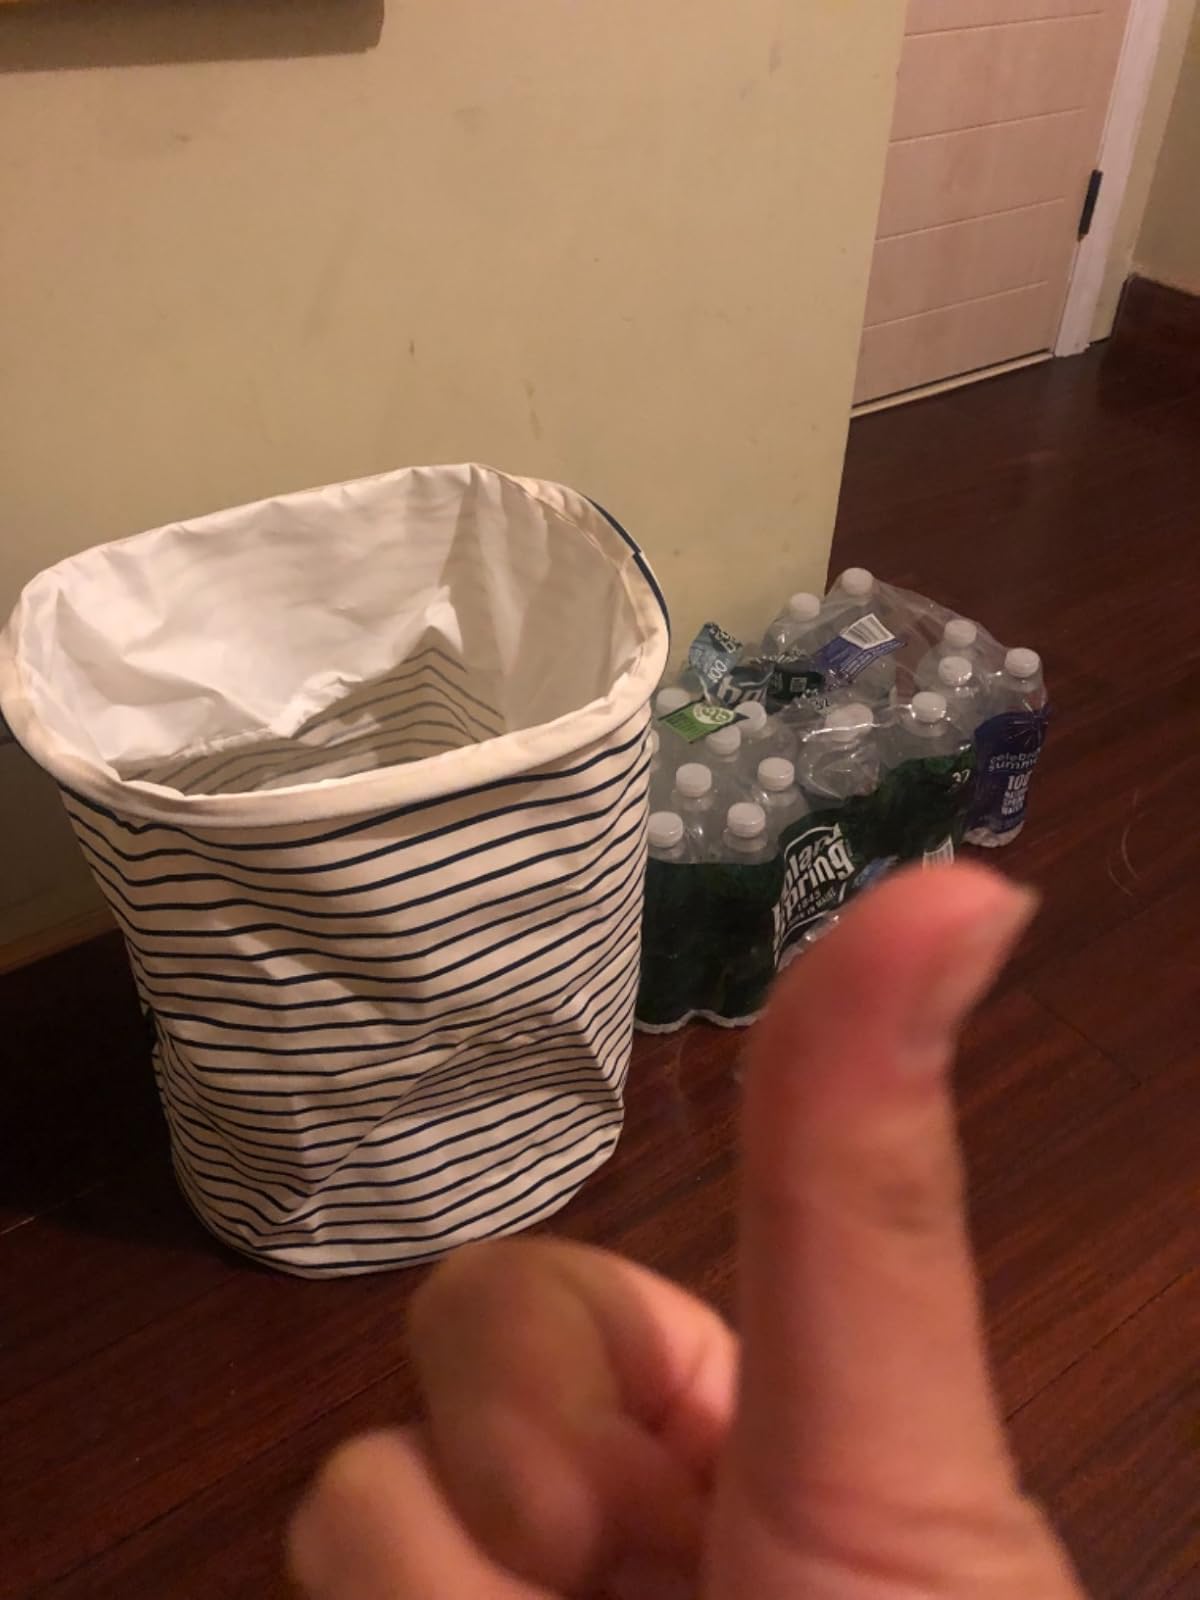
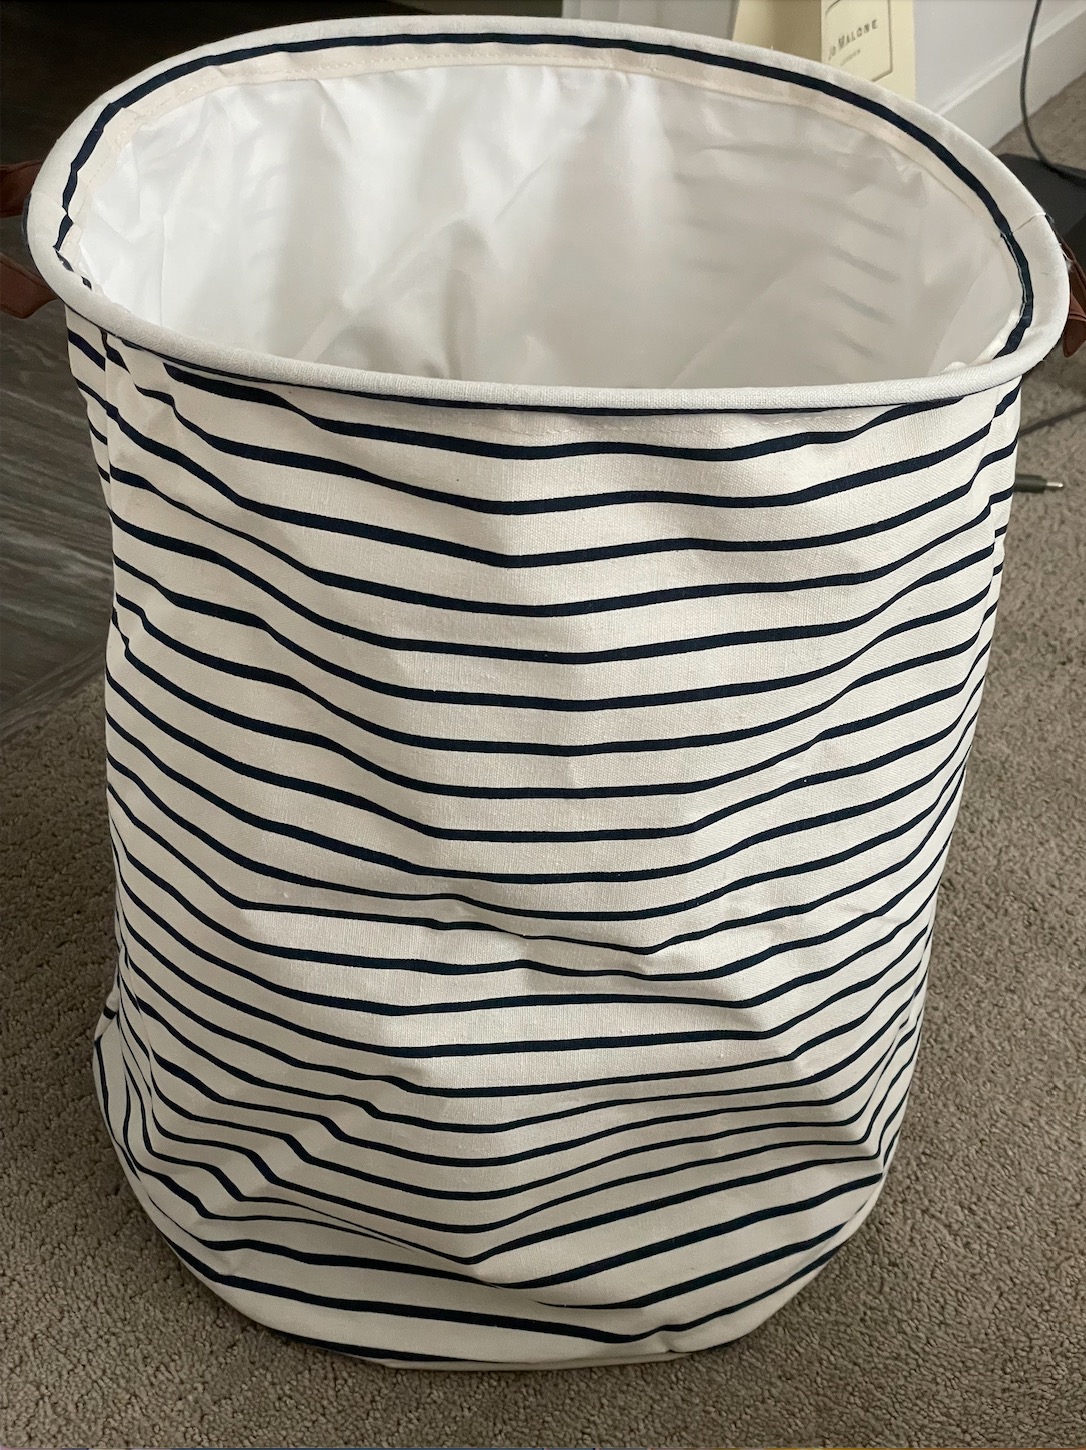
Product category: items_hamper
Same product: yes